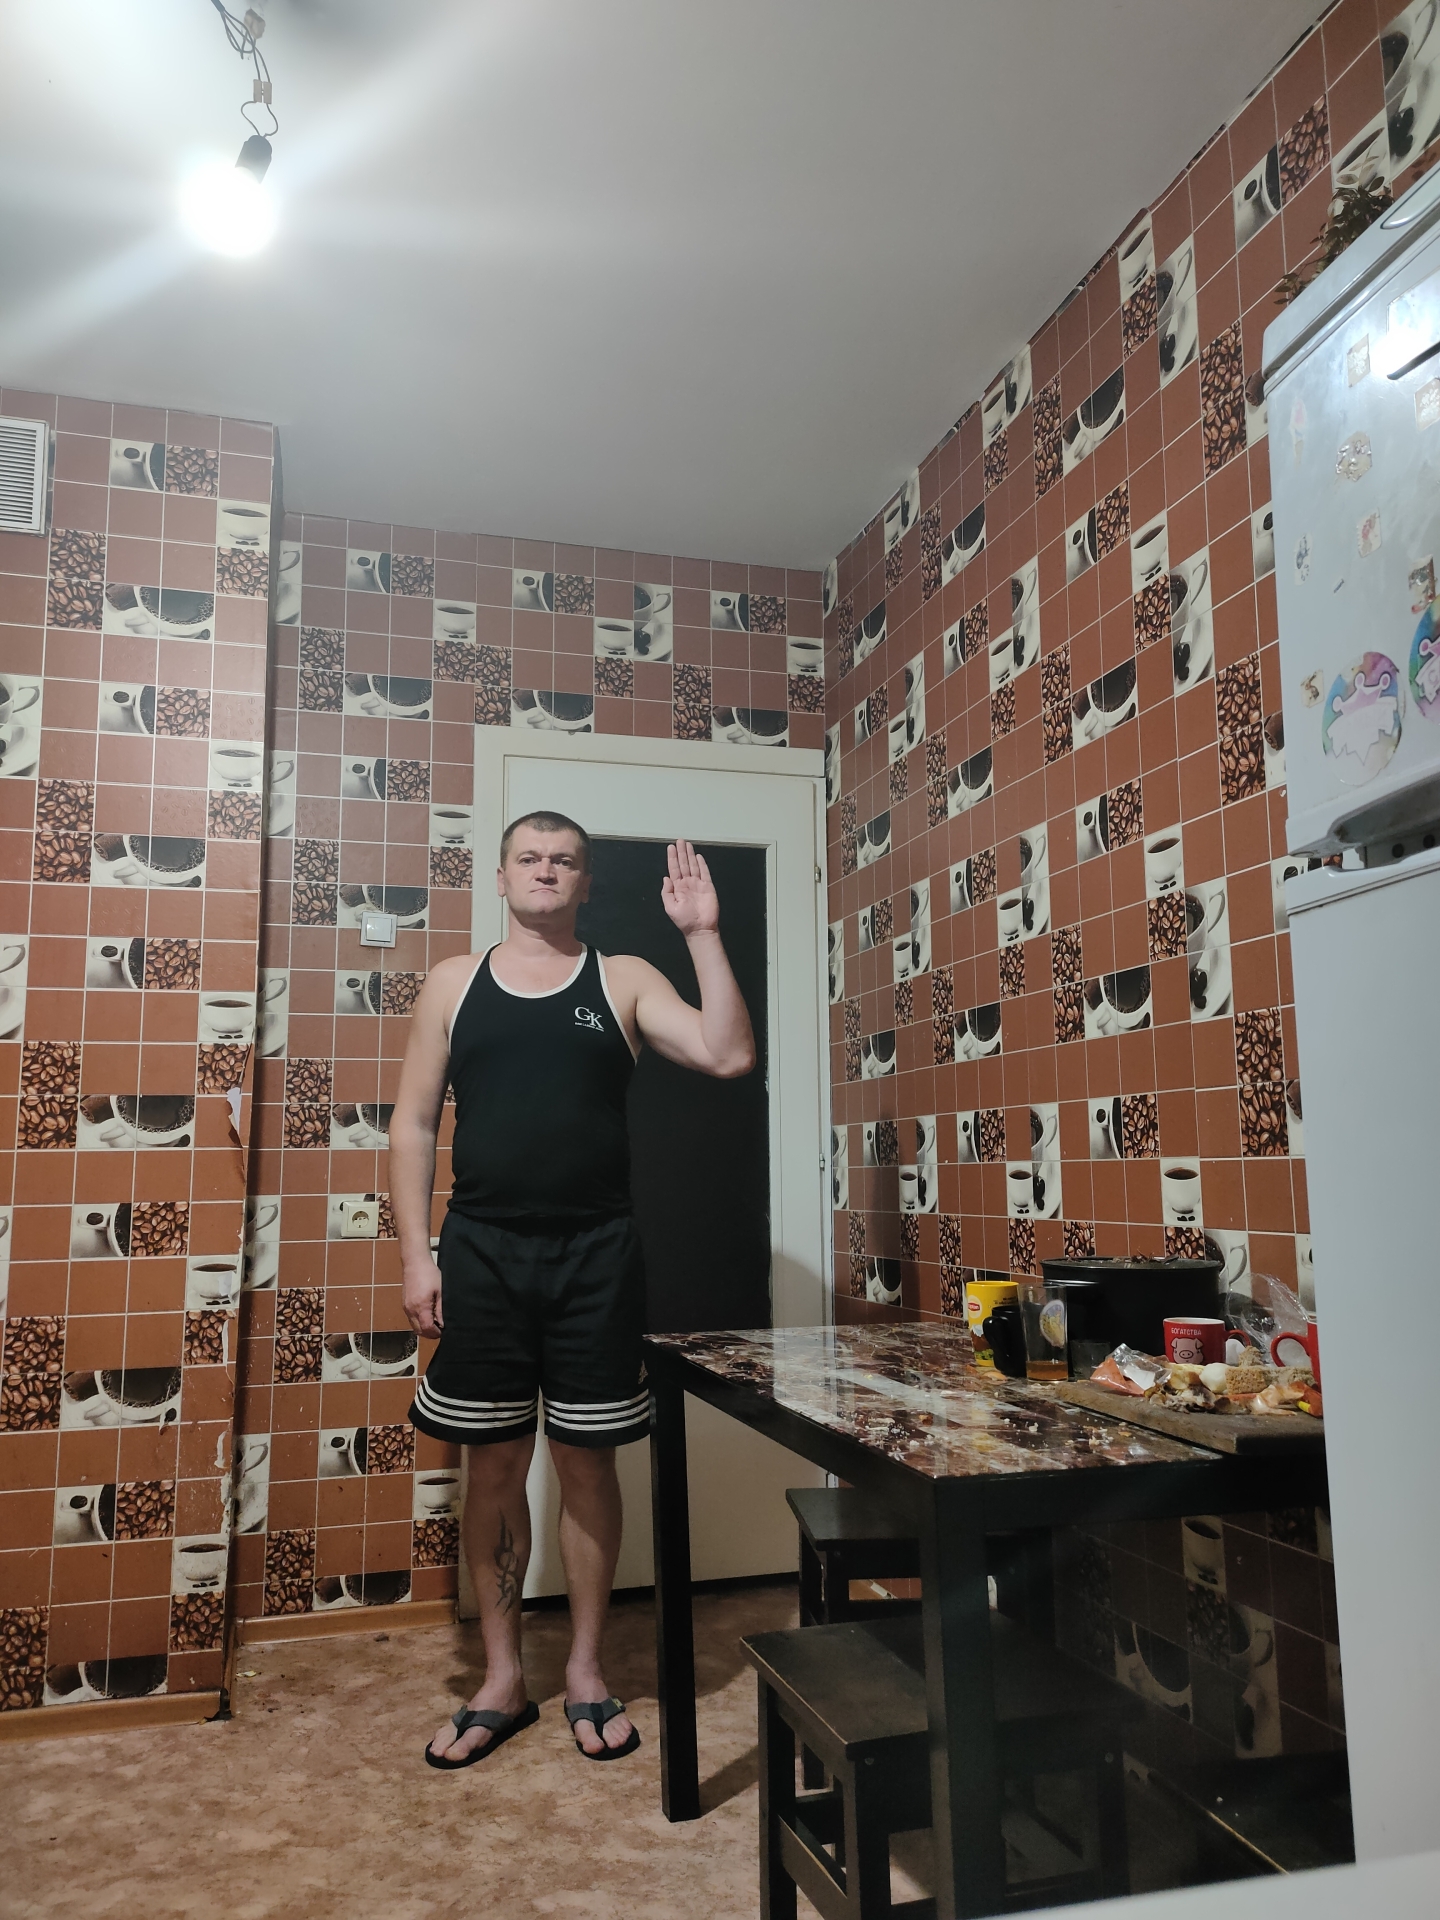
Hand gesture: stop